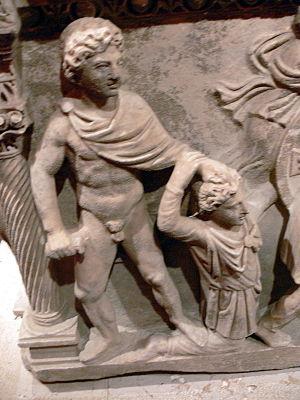
Dans la mythologie grecque, Thersite, fils d'Agrios, est un guerrier achéen de la guerre de Troie.